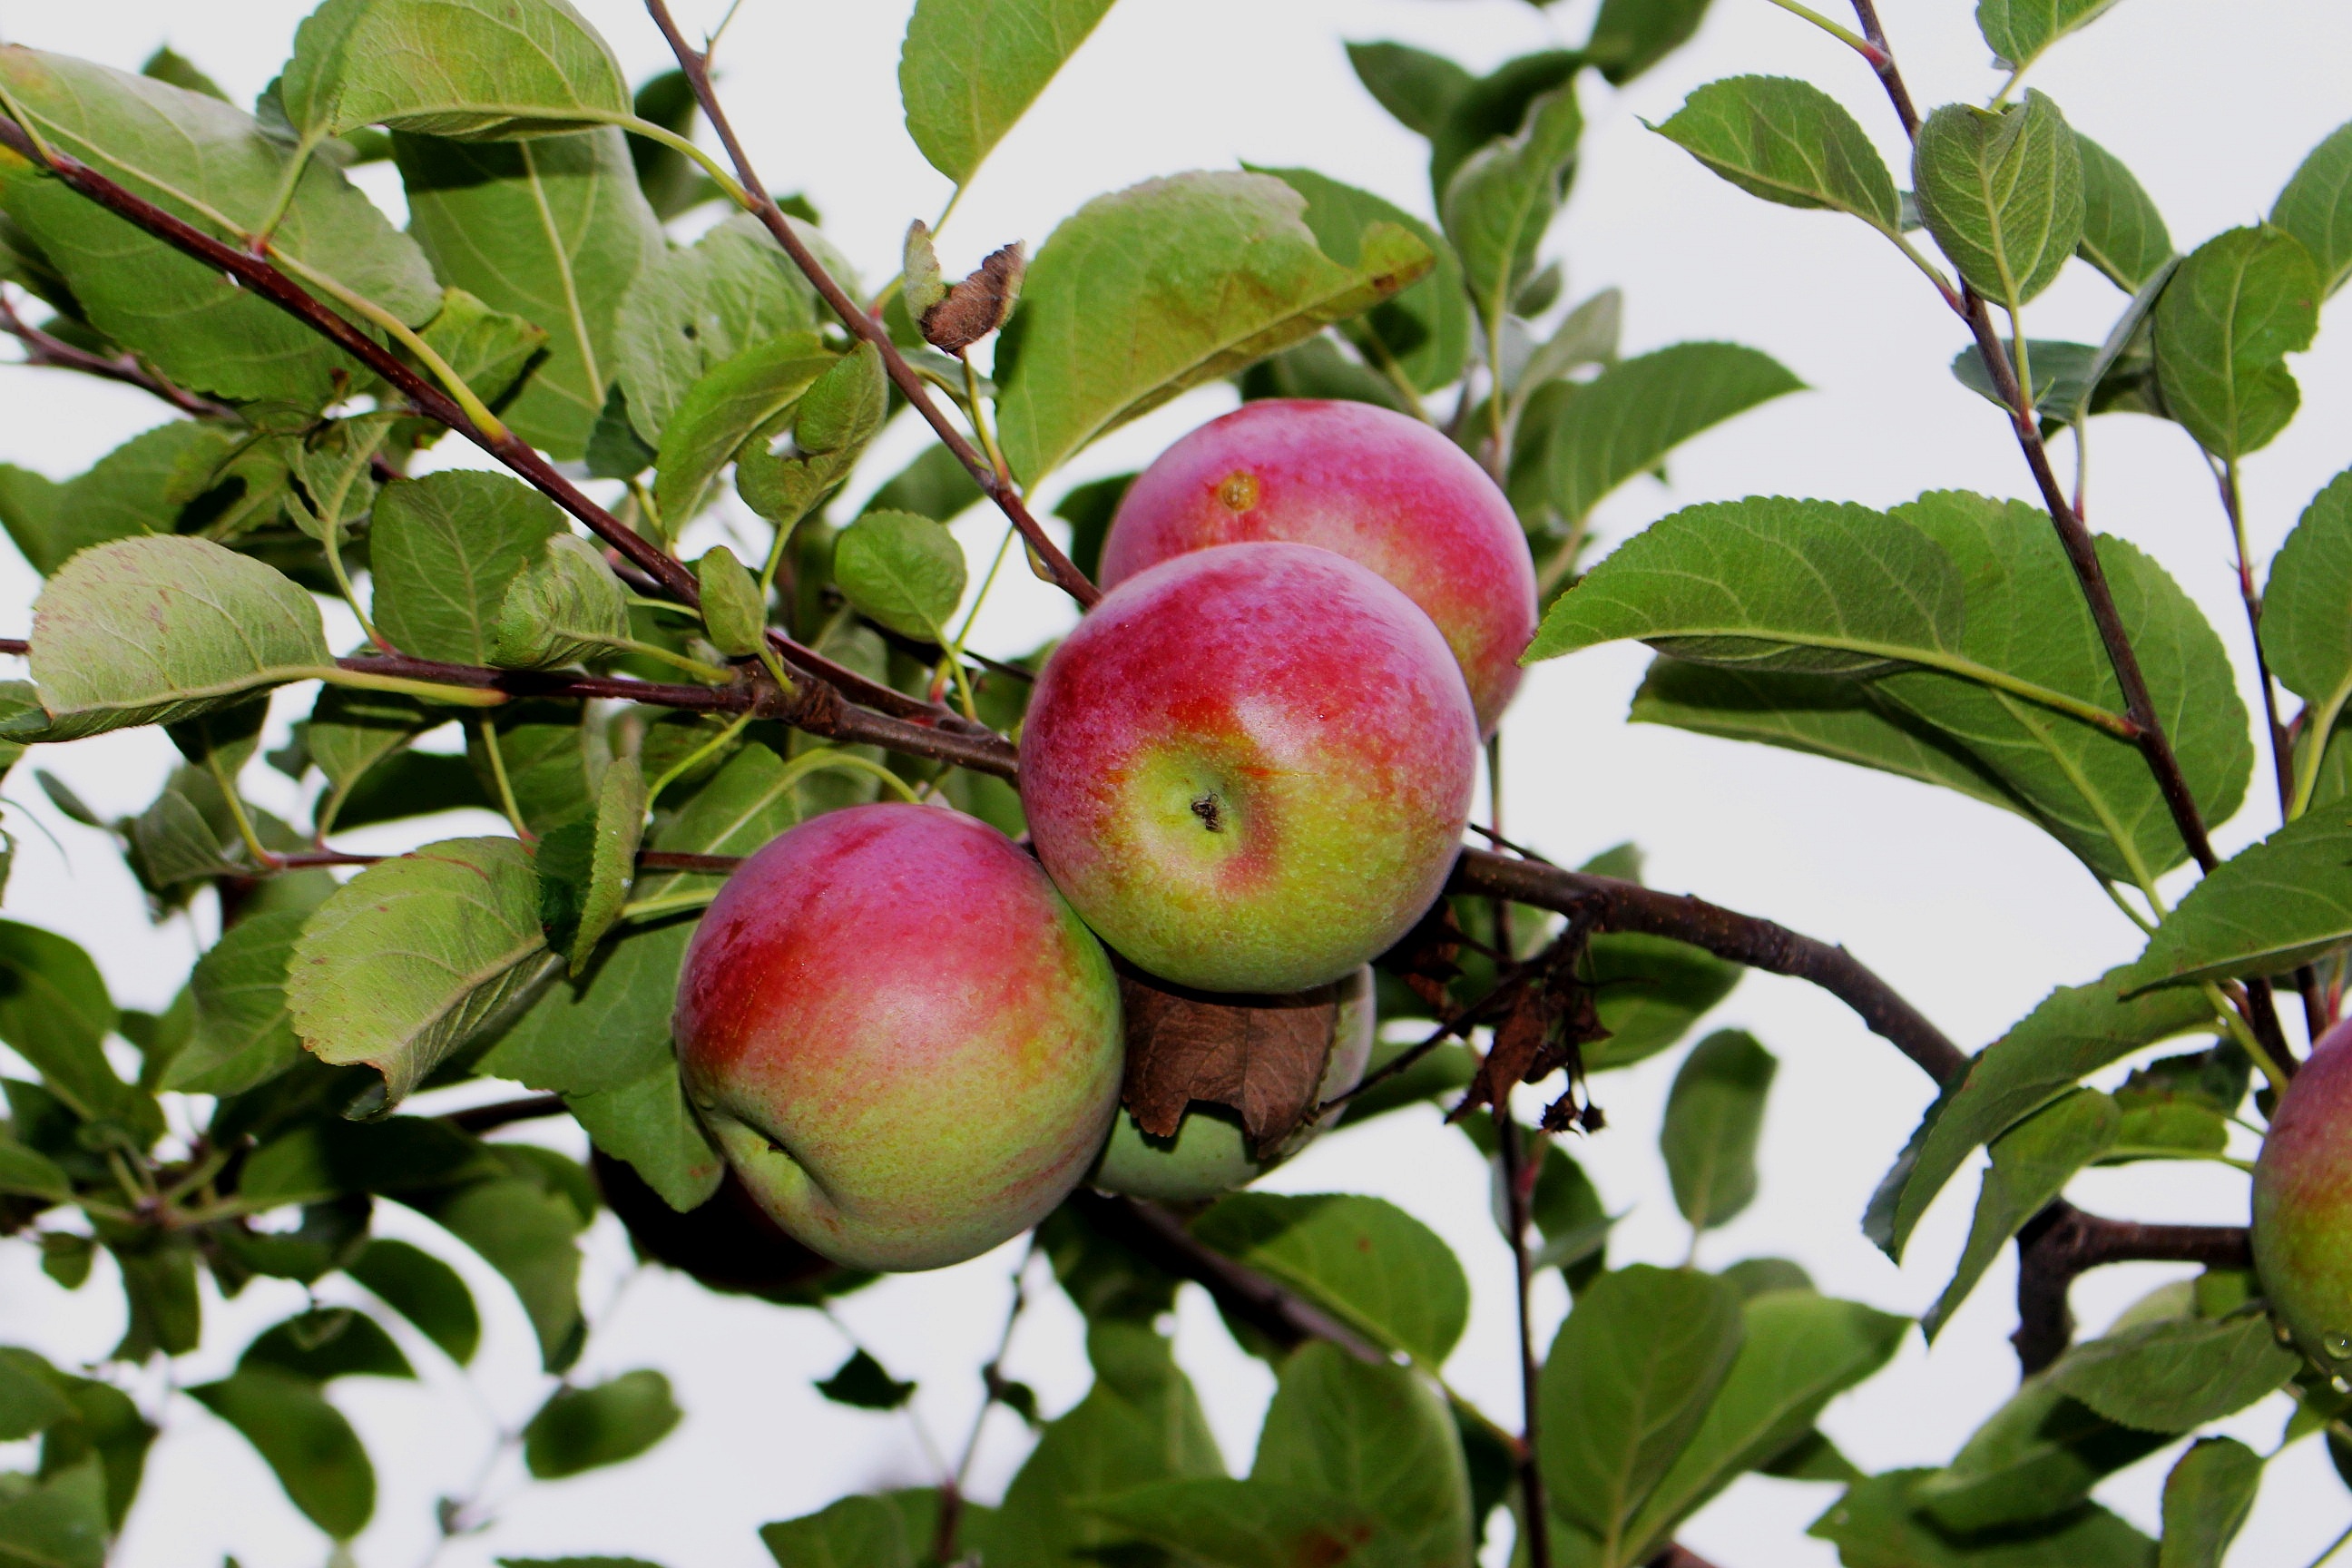
apple, tree, nature, branch, plant, fruit, flower, summer, food, produce, sad, twigs, apples, flowering plant, rose family, acerola, malpighia, damson, land plant, rose order